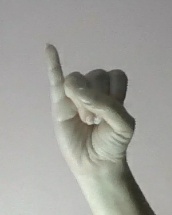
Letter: meem